Rashidun

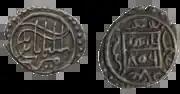
1404 AD dated "akçe" minted by Süleyman Çelebi (a claimant to the Ottoman throne) having names of the Rashidun caliphs on the obverse (right)

The Rashidun are the first four caliphs who led the Muslim community following the death of Muhammad: Abu Bakr, Umar, Uthman, Ali and controversially, Hasan.